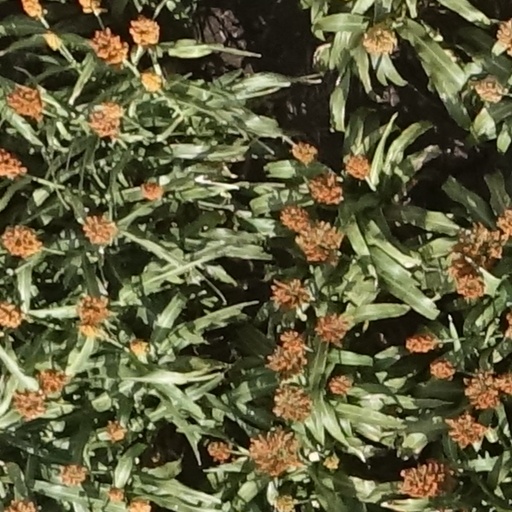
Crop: sorghum